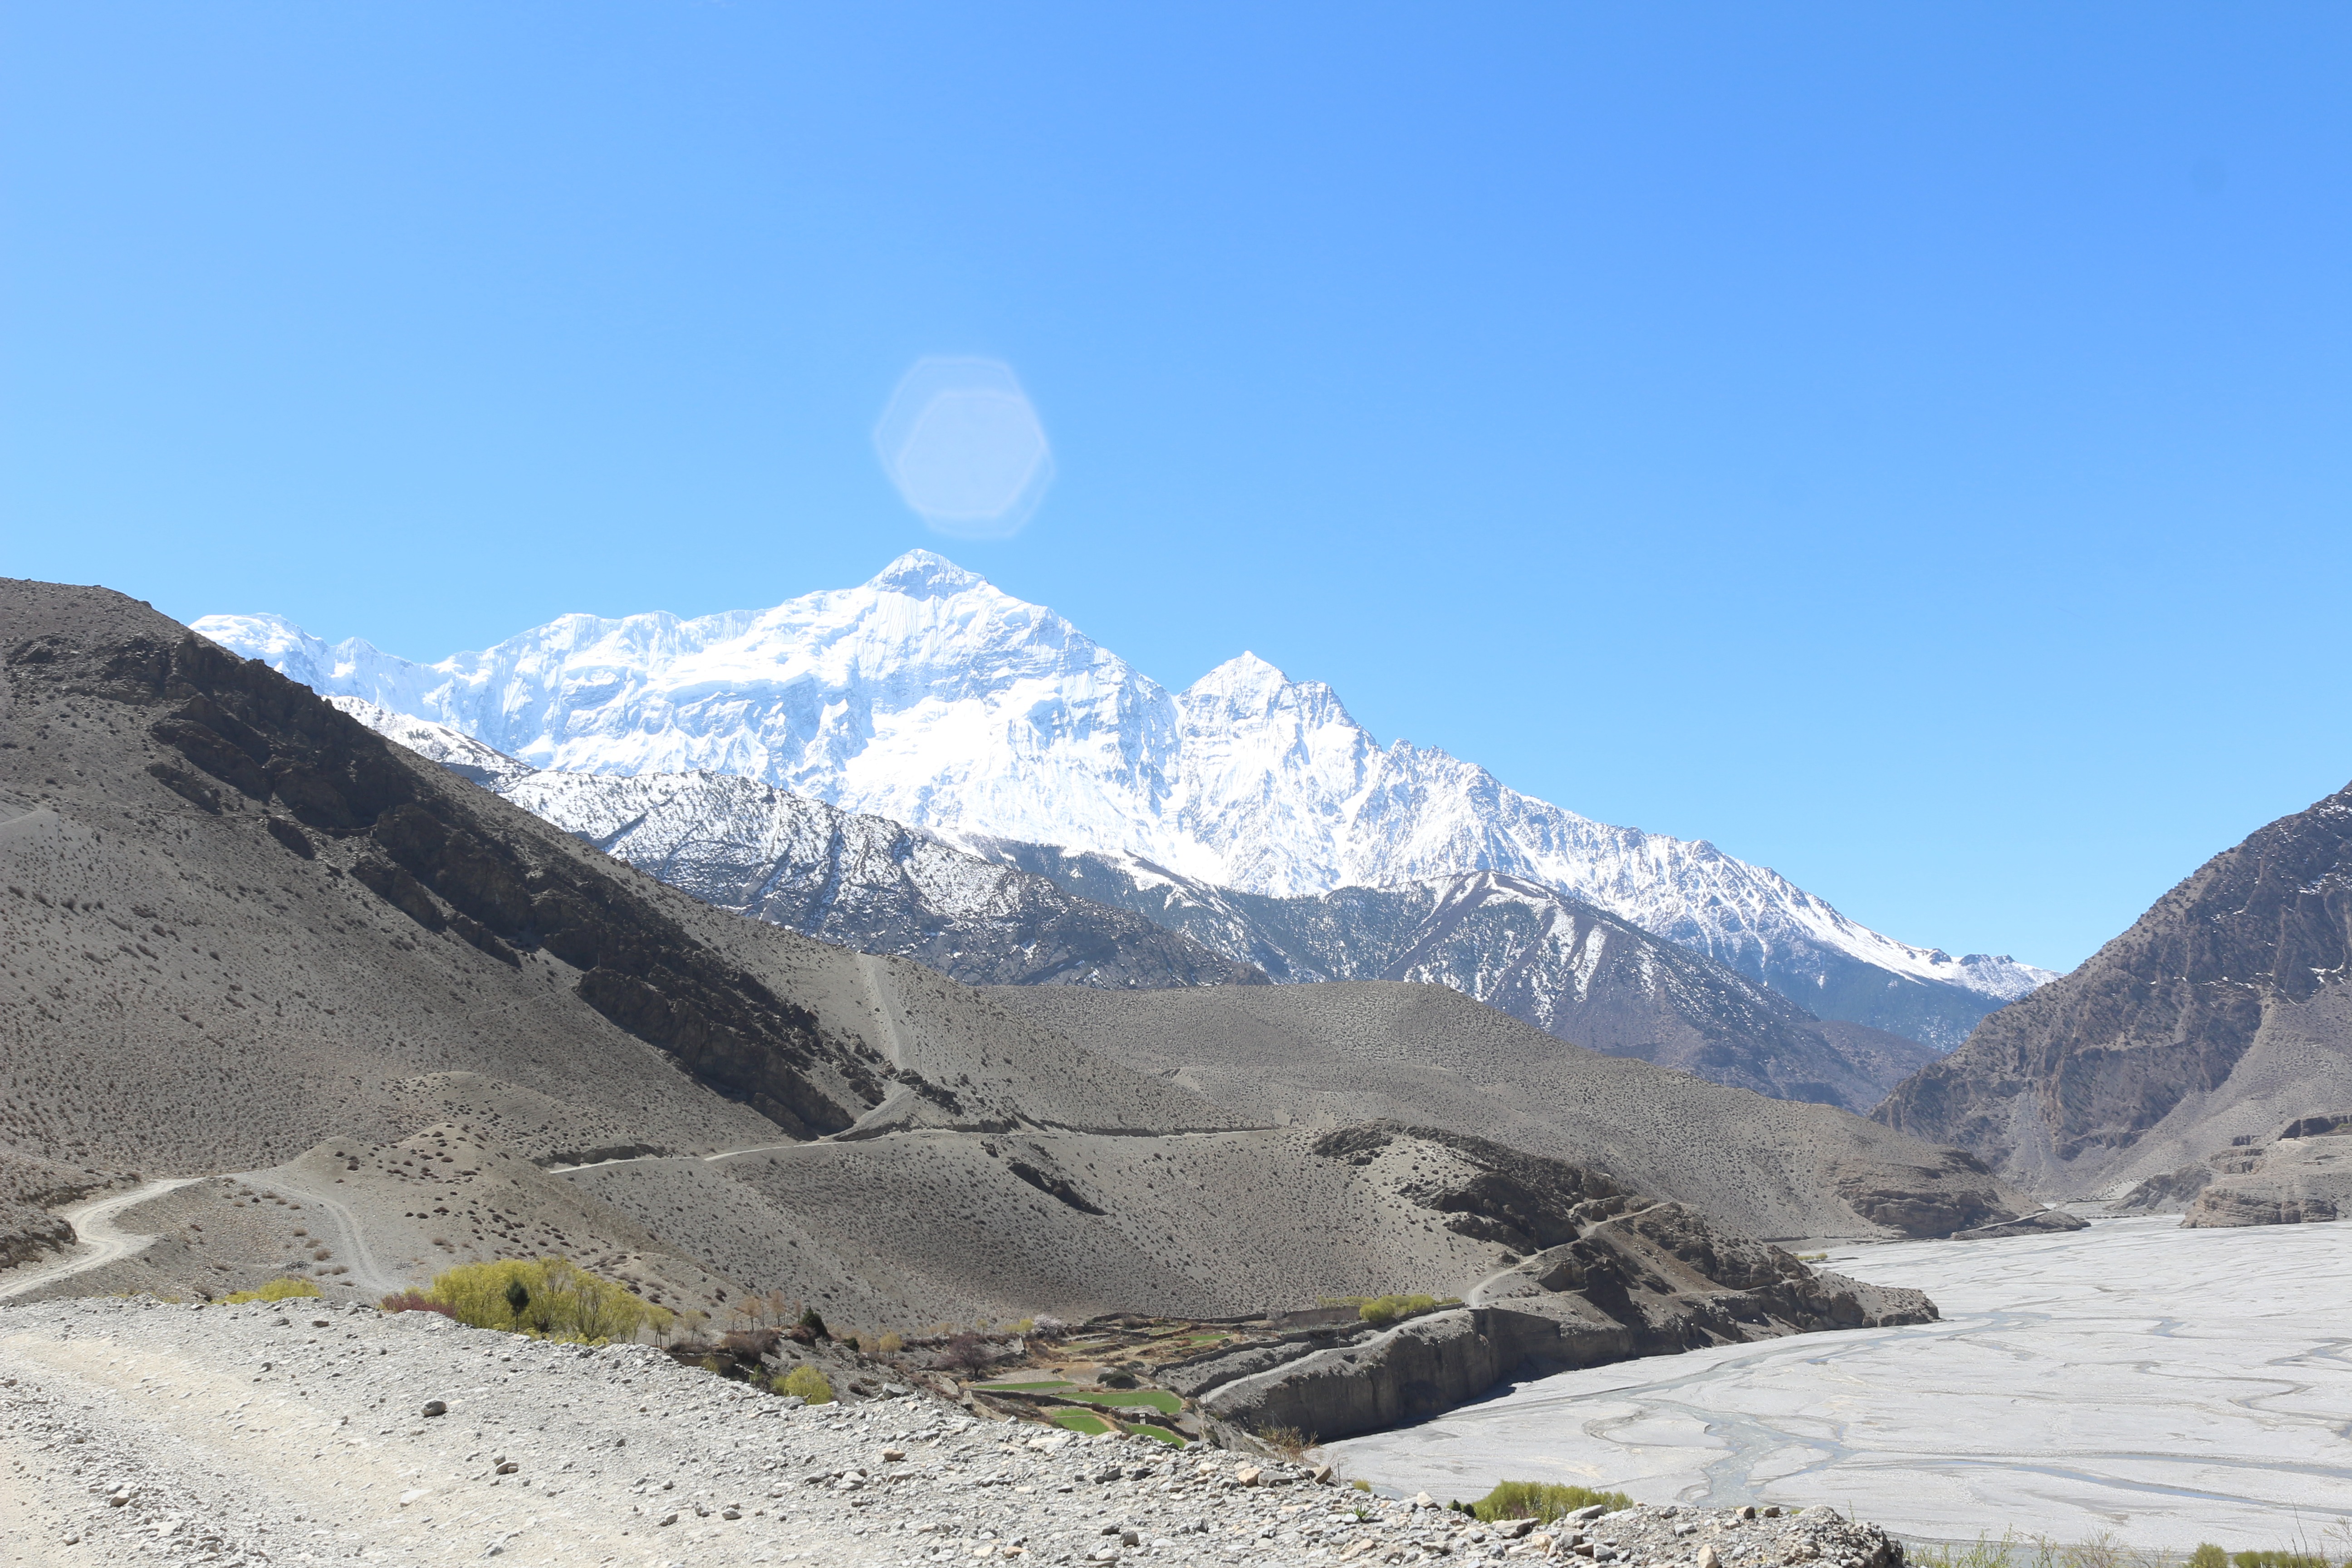
landscape, walking, mountain, snow, sky, road, countryside, adventure, highway, valley, mountain range, travel, rural, curve, scenic, journey, scenery, trip, ridge, mountains, alps, backpacking, plateau, fell, cirque, wadi, moraine, landform, mountain pass, geographical feature, mountainous landforms